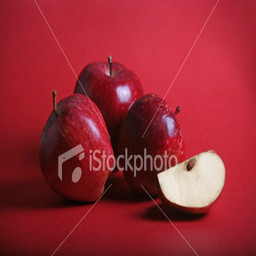
Label: Apple